2013–14 California Golden Bears men's basketball team

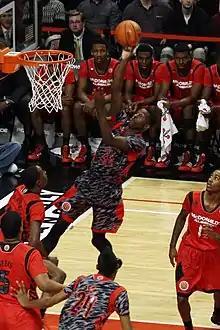
Jabari Bird in the 2013 McDonald's All-American Boys Game

!colspan=12 style="background:#010066;"| Pac-12 regular season